New York State Route 134

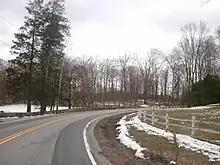
NY 134 passing along a curve in front of the Kitchawan Preserve

Past NY 9A, NY 134 heads northeast across the northern fringe of Ossining, climbing uphill as it passes Purdy Pond and crossing into the town of New Castle. Here, the homes gradually diminish in number, with dense woods taking their place. This trend continues into the adjacent town of Yorktown, where NY 134 becomes Kitchawan Road. About from the town line, the highway entering an interchange with the Taconic State Parkway. For a short distance after the interchange, NY 134 becomes four lanes as the road serves IBM's Thomas J. Watson Research Center. It narrows to two lanes past the facility, from where the highway takes a slightly more easterly track across Yorktown to reach the Kitchawan Preserve on the southern edge of the New Croton Reservoir.